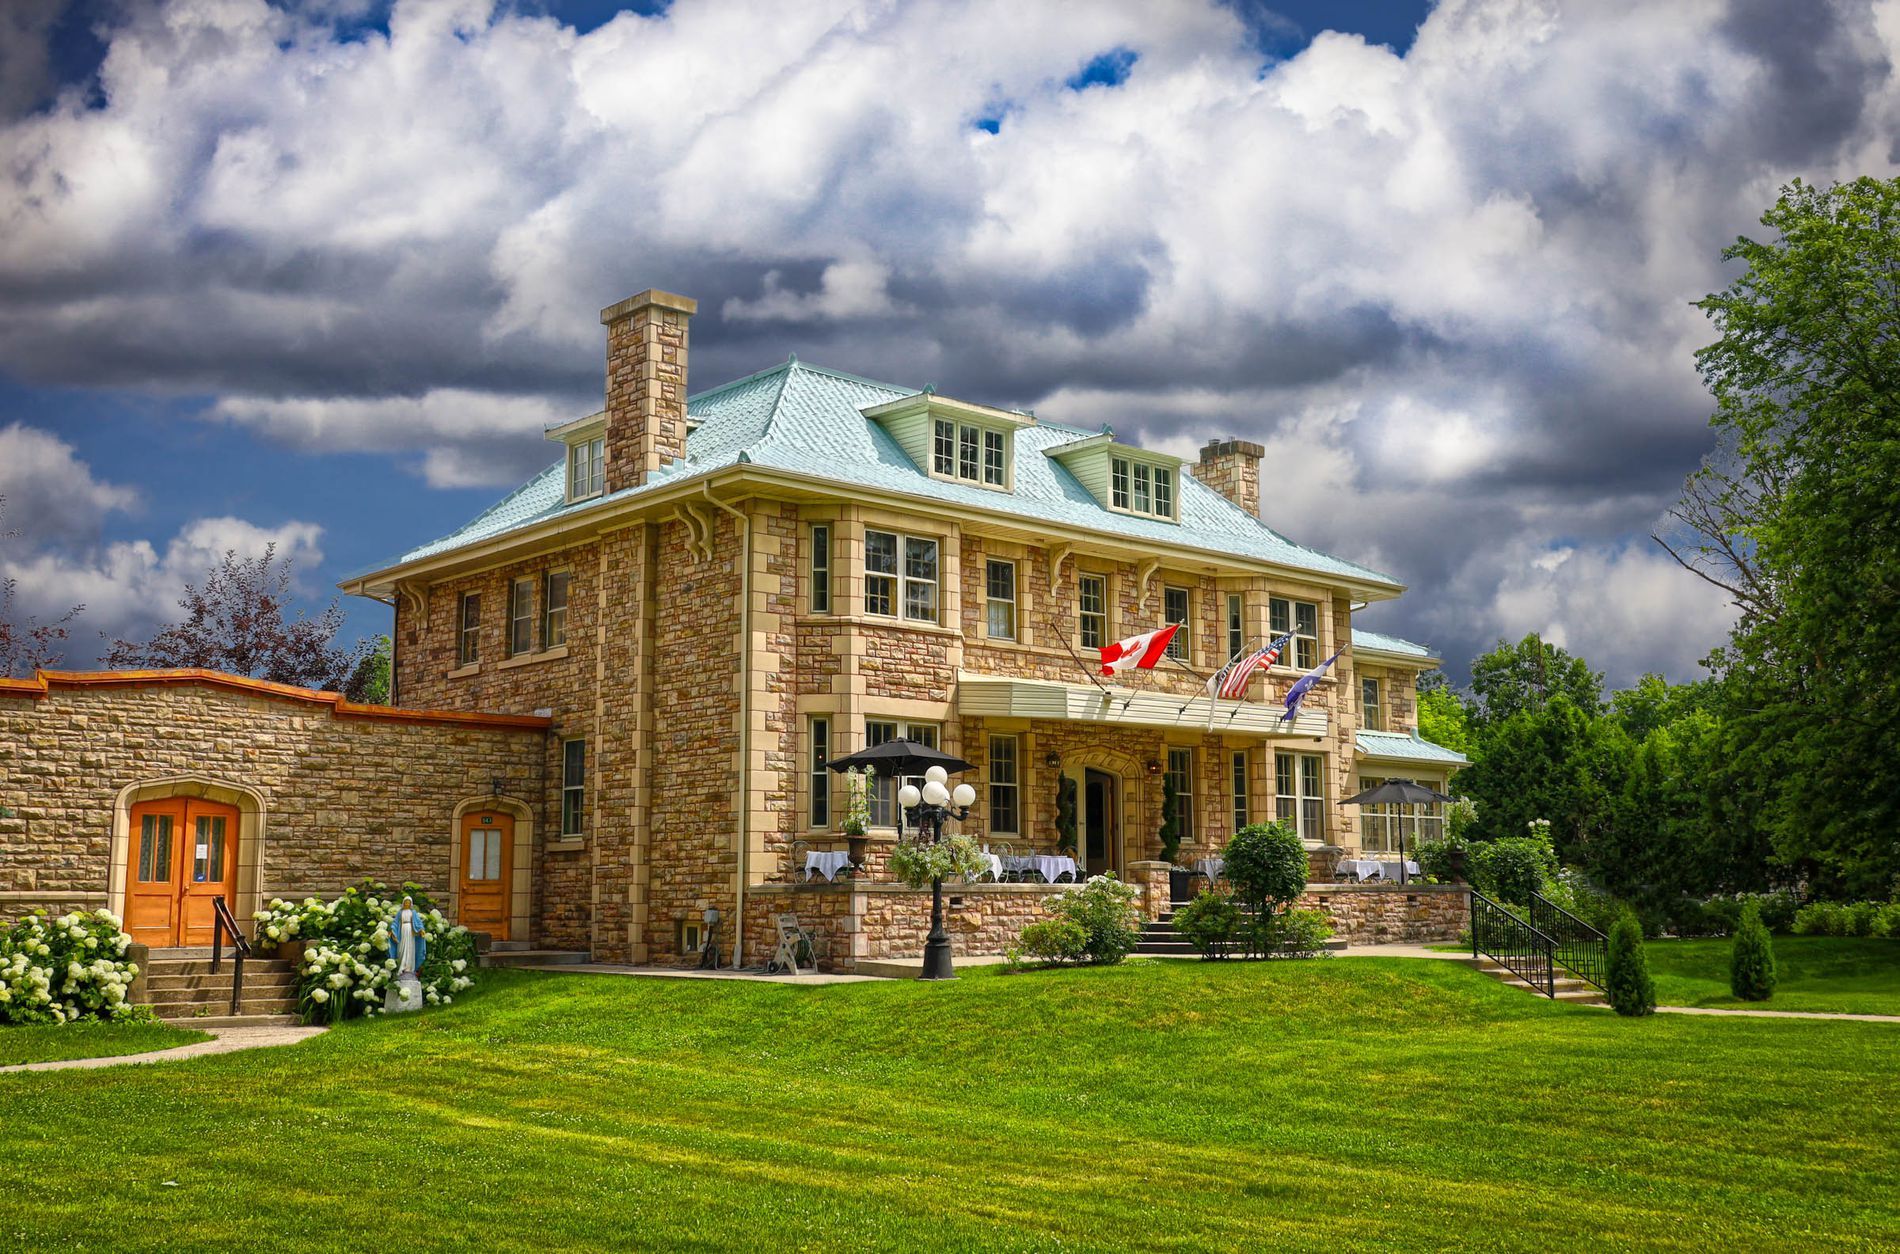
Architectural Beauty
This picture shows an architectural structure that includes doors and windows, as well as stairs, fences, walkways, and flags. The building is surrounded by a large area of grass, trees, and plants, along with a lamp post and a monument of Jesus—all under a bright sky with clouds.
A broad landscape scene encompasses an architectural structure that has doors and windows, stairs, fences, walkways, and flags. The building stands on a large lawn of grass, surrounded by trees, plants, a lamp post, and a Jesus monument—all under a bright, clouded sky.
Labels: Grass, Plant, Lawn, Flag, Architecture, Building, Housing, House, Manor, Person, Outdoors, Nature, Villa, Shelter, Hotel, Cottage, Tree, Campus, Sky, Stairs, Fence, Walkway, Jesus, Door, Window, Lamp post, Statue
Camera: Canon Canon EOS RP
Lens: RF24-240mm F4-6.3 IS USM, Canon RF24-240mm F4-6.3 IS USM
Aperture: F8
Exposure: 1/320 sec
ISO: 100
Focal length: 33.0 mm